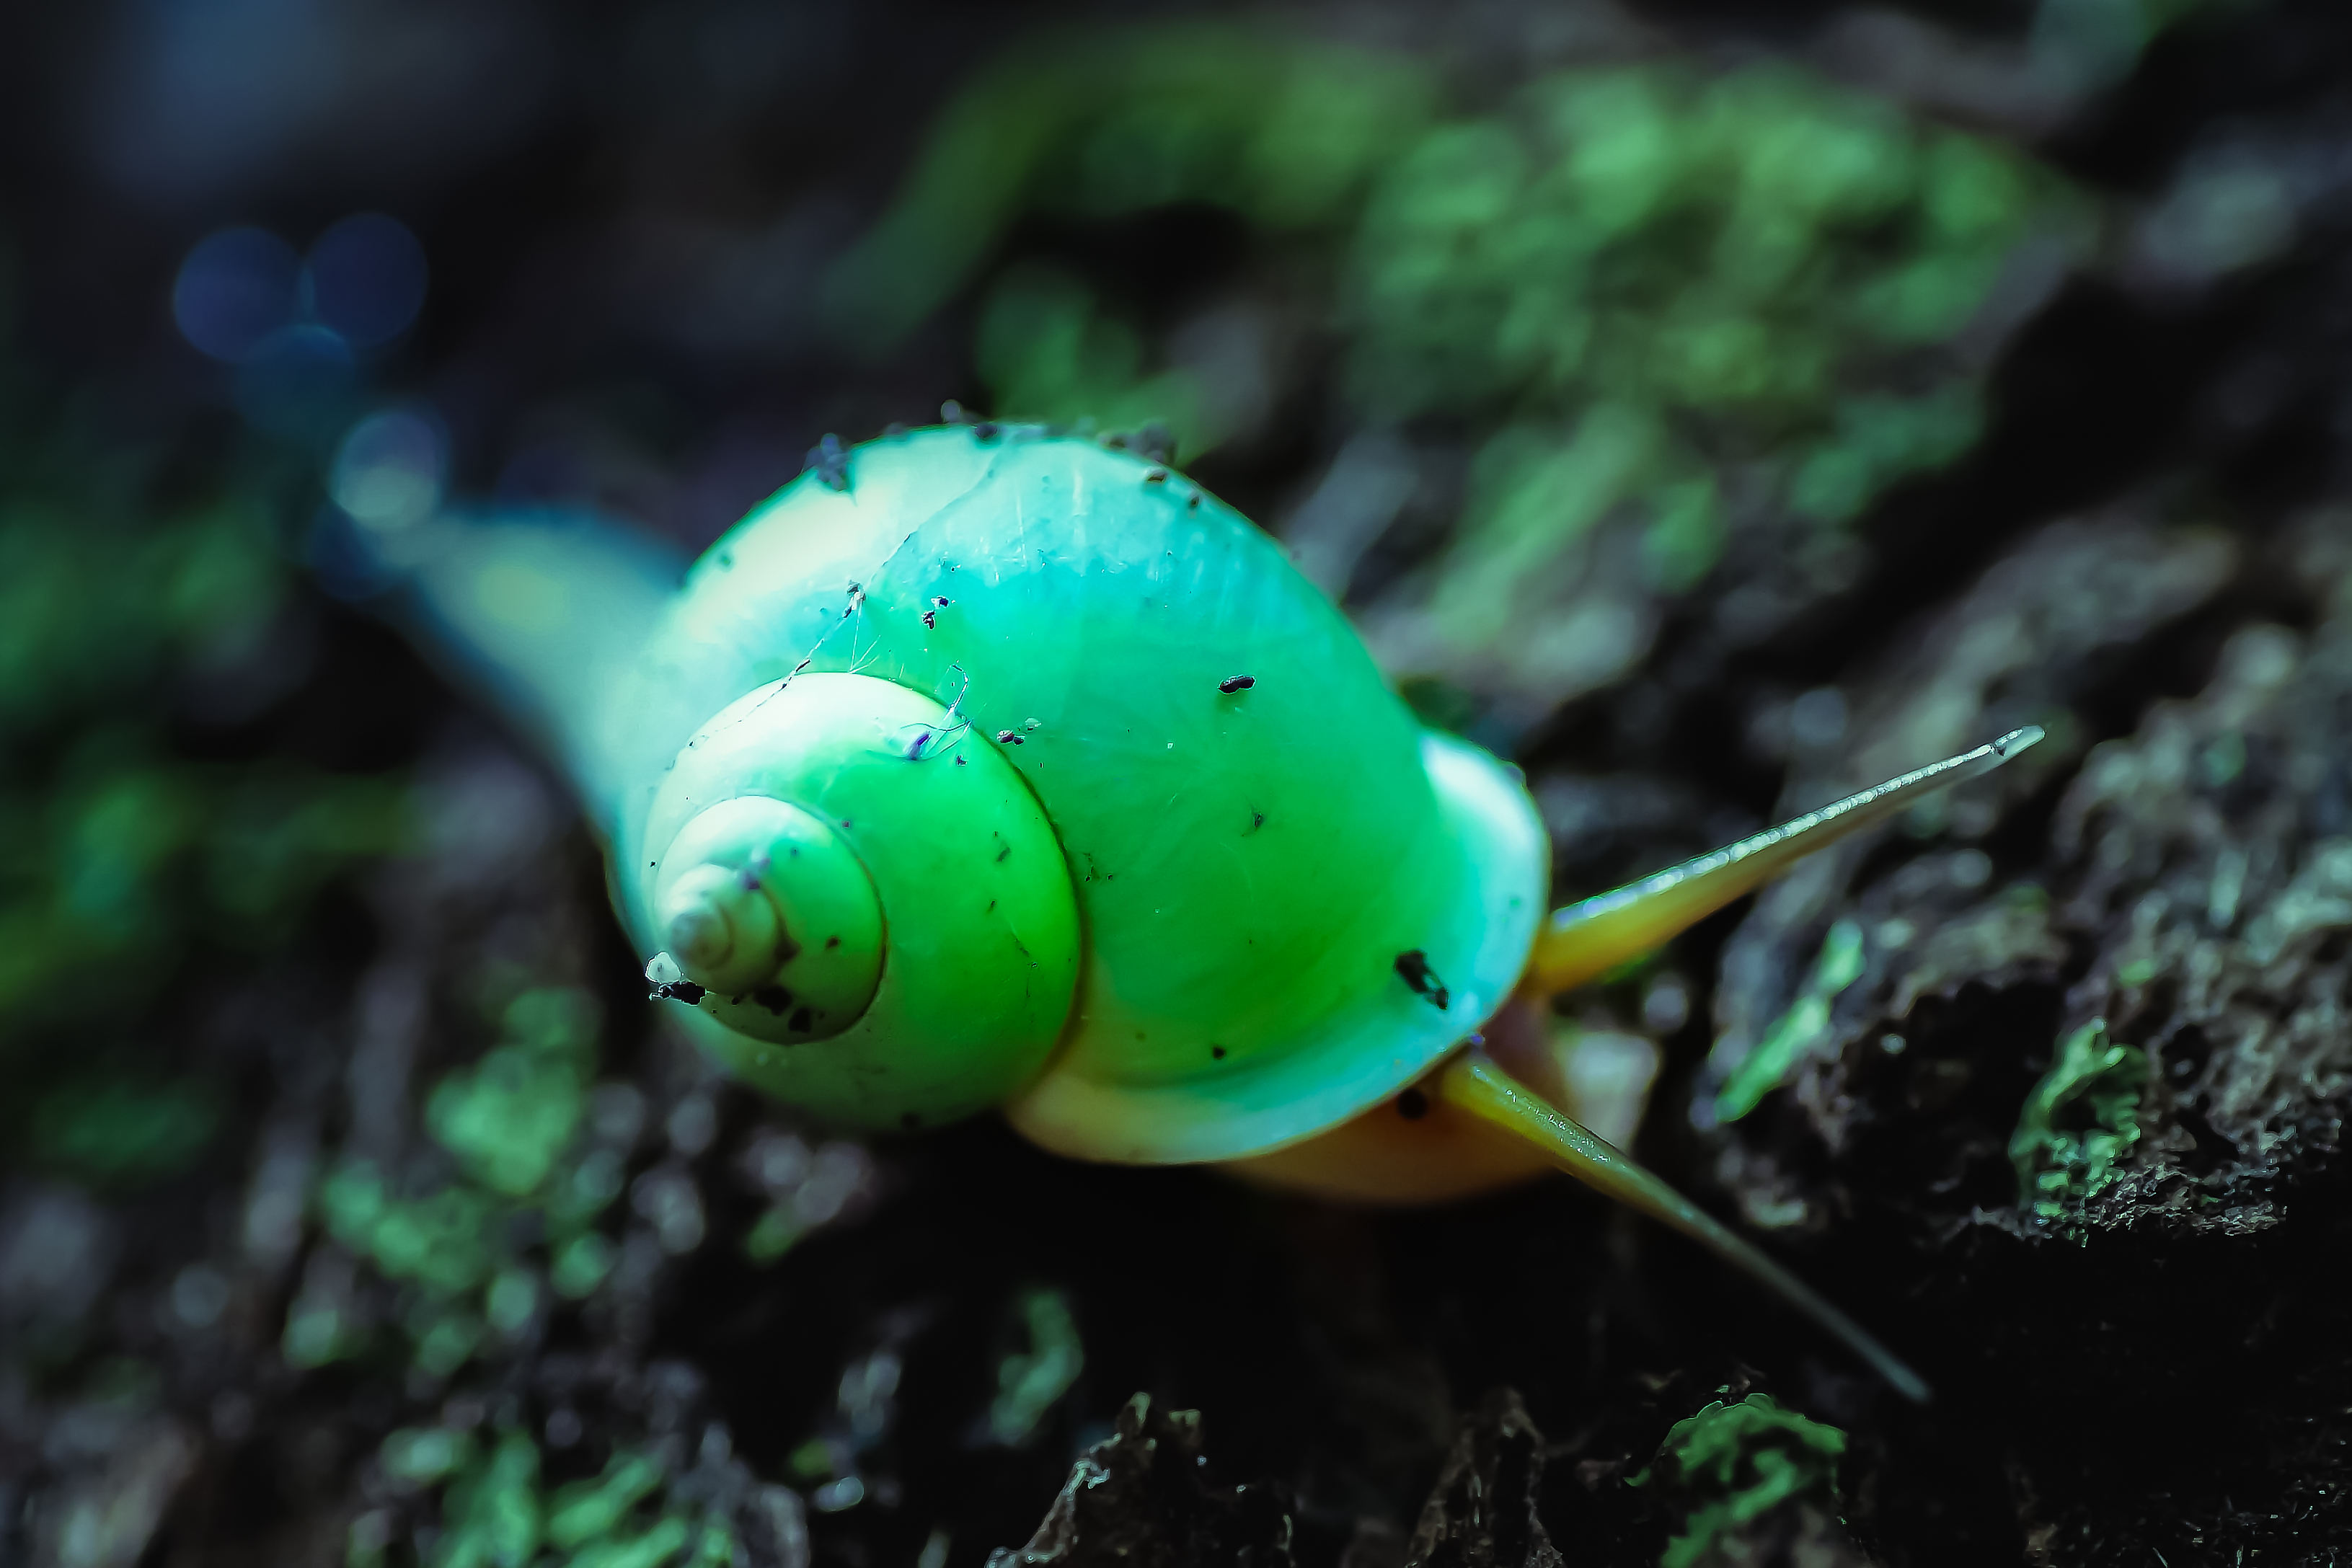
nature, underwater, green, biology, japan, fauna, invertebrate, reef, close up, cool image, snail, mysterious, macromondays, hmm, worldheritagesite, ilce7m2, 272e, tamron90mmf28macro, sefautaki, worldheritage, leptopomanitidum, okinawa, macro photography, marine biology, pomacentridae, snails and slugs